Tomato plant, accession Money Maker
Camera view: tilt-top (135 deg); turntable rotation: 60 degrees
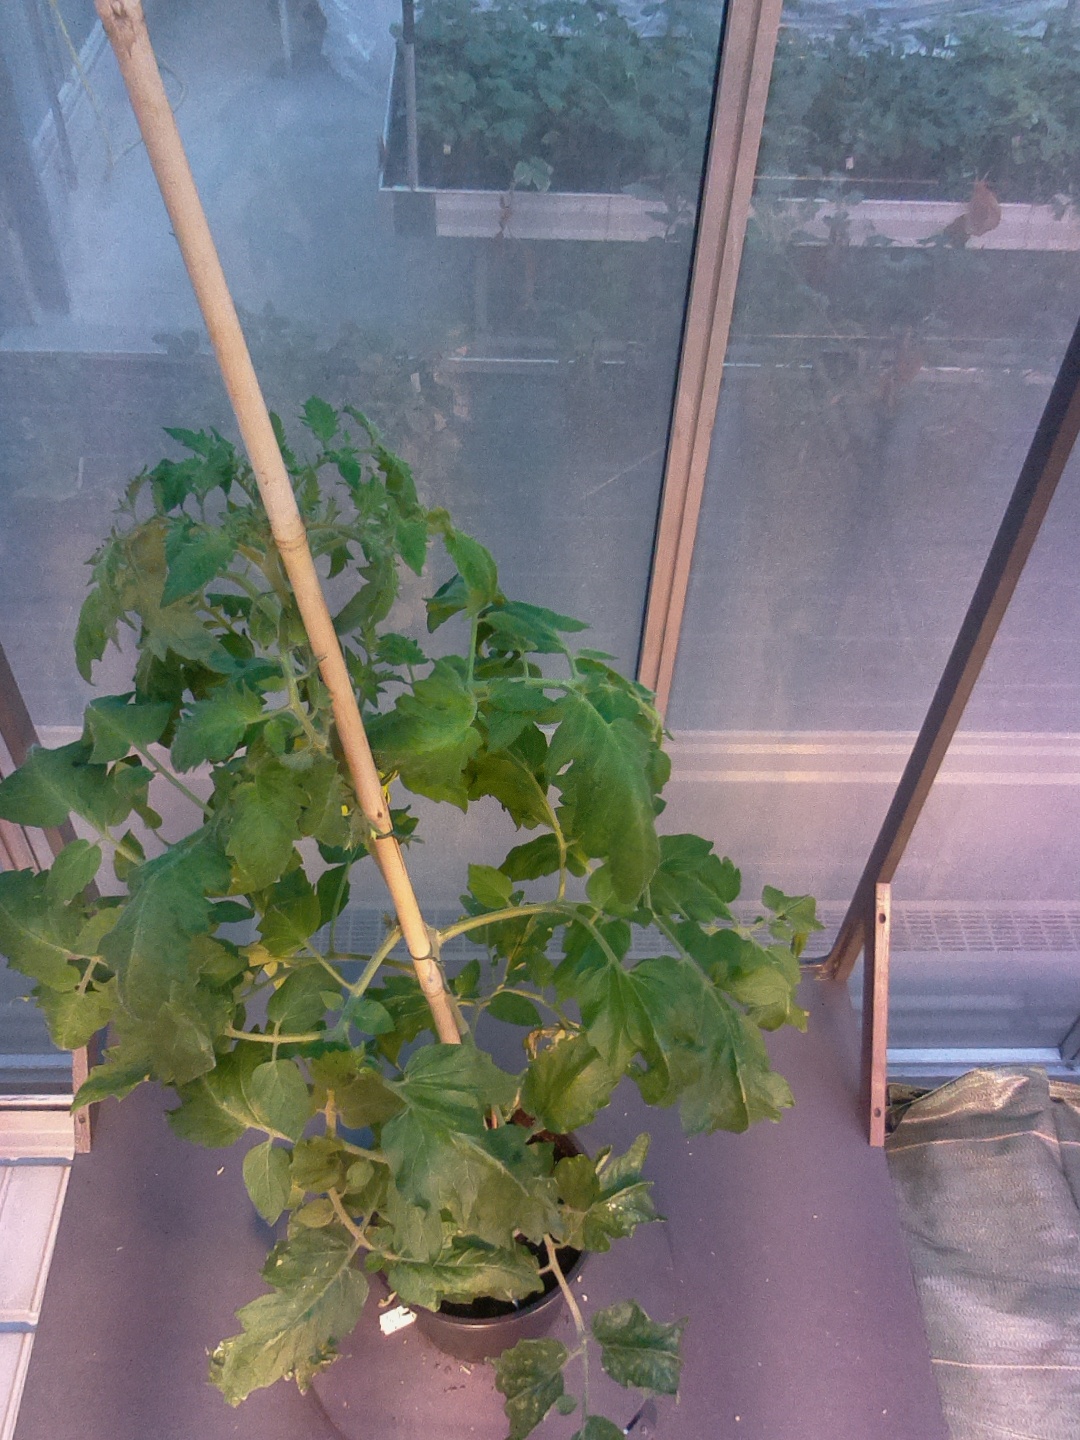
BBCH growth stage 69: End of flowering, 90%-100% of flowers open, more petals falling